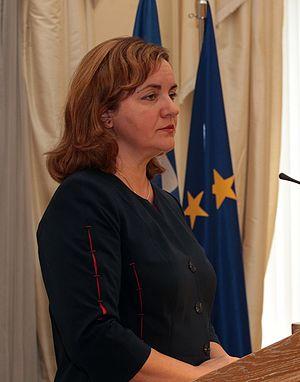
L'Élection du secrétaire général des Nations unies en 2016, est une élection qui a eu lieu fin 2016 et qui avait pour but d'élire un successeur à Ban Ki-moon, secrétaire général des Nations unies depuis 1ᵉʳ janvier 2007 et dont le mandat s'est terminé le 31 décembre 2016.